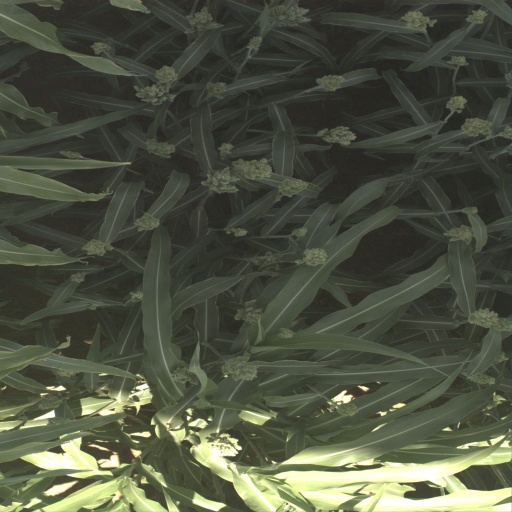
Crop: sorghum